Jewish insurgency in Mandatory Palestine

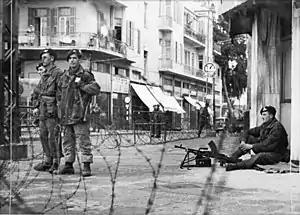
British troops occupying an intersection in Tel Aviv during Operation Shark

By June 1946, the British were increasingly certain that the Haganah, acting under Jewish Agency orders, was involved in insurgent activities despite the protestations of innocence by Jewish Agency leaders. Following the Night of the Bridges, High Commissioner Alan Cunningham decided to move against the Jewish Agency and Haganah. As a result, the British planned a massive military and police operation called Operation Agatha, under which Jewish institutions and settlements would be raided and mass arrests carried out against Jewish leaders and Haganah members. The objective of the operation was to find documentary evidence of Jewish Agency complicity in insurgent attacks and of an alliance between the Haganah, Irgun, and Lehi, to break the military power of the Haganah, and to prevent a unilateral declaration of a Jewish state. The operation began on June 29 and continued until July 1. It was known as the "Black Sabbath" in the Yishuv. Curfews were imposed throughout Palestine as British troops and police raided the Jewish Agency headquarters in Jerusalem, its offices in Tel Aviv, and other Zionist institutions, confiscating nine tons of documents. The British searched 27 Jewish settlements and discovered fifteen arms caches, including one of the Haganah's three central arsenals at kibbutz Yagur, which was a major blow to the Haganah's efforts to prepare militarily for independence. British search parties encountered fierce resistance by the residents of many of the settlements searched, and four Jews were killed while resisting British searches. The British arrested 2,718 Jews, including four members of the Jewish Agency Executive, seven Haganah officers, and nearly half of the Palmach's fighters. They were detained indefinitely without trial.